Waters W. Braman

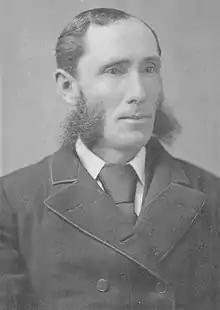
Braman c. 1880

Waters Whipple Braman (April 20, 1840 Troy, Rensselaer County, New York – December 8, 1893 Trois-Rivières, Quebec, Canada) was an American politician from New York.